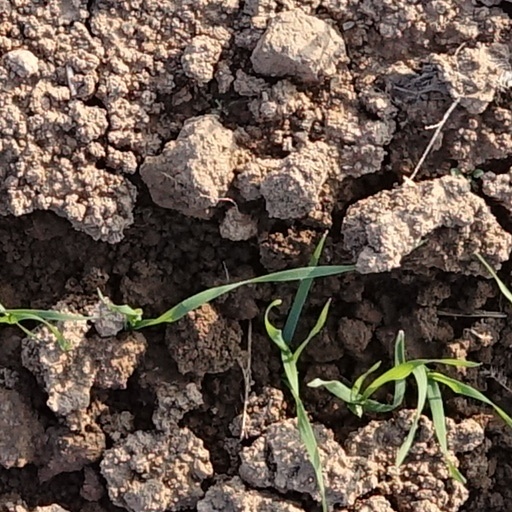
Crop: wheat